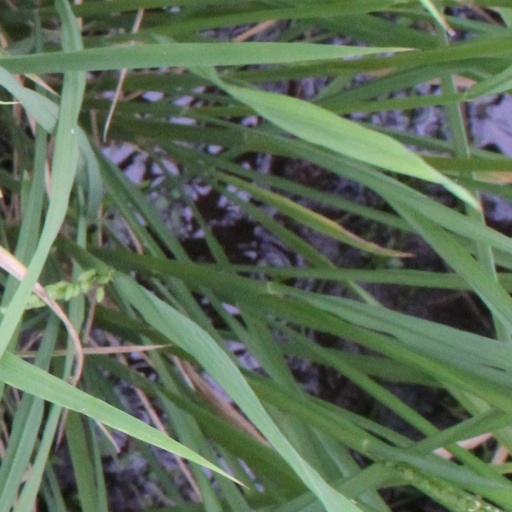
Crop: rice